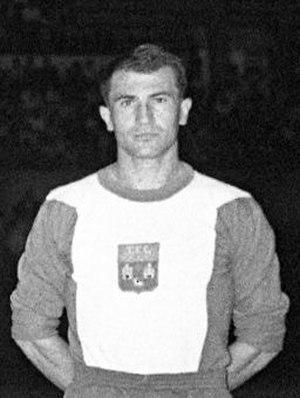
Stadium municipal de Toulouse, 1bis allées Gabriel-Biénès. 3 septembre 1961. Photo de groupe de l'équipe du Toulouse Football Club sur le terrain
Robert Mouynet, né le 25 mars 1930 à Toulouse, est un footballeur international français. Il participa notamment à l'équipe de France ayant remportée la 3ᵉ place à la Coupe du monde 1958 en Suède bien qu'il ne jouera aucun match.